True Tears

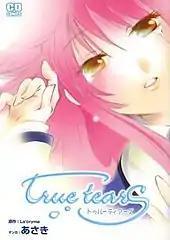
The cover of the "True Tears" manga volume.

Tetsuya is later confronted by , another heroine. Katsura is the student council president of the school. She is intelligent, and often places herself at the top of academic rankings. Despite being a third year student like Tetsuya, she is actually one year older than he is, taking a year off due to her father's suicide in the past. Tetsuya later also meets , also a heroine who attends his class. Honoka shows great interest in literature but is really shy and timid. She is in fact a net idol, and goes by the handle Asumi, named after Tetsuya's cousin Asumi, whom she admires. Tetsuya also meets , "True Tears" last main heroine, after breaking up a fight between her and her brother. Io is an energetic second year student who is actually a voice actress. She often uses her acting skills, such as faking her tears, to tip the situation in her favor.